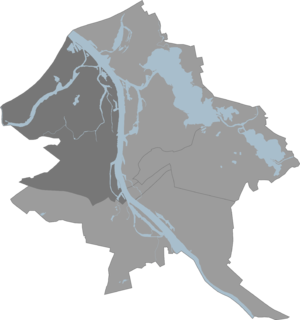
Le District de Kurzeme est une division administrative de Riga en Lettonie.